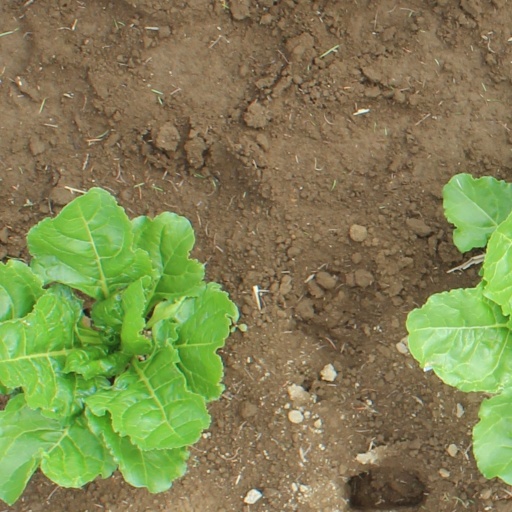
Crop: sugar beet